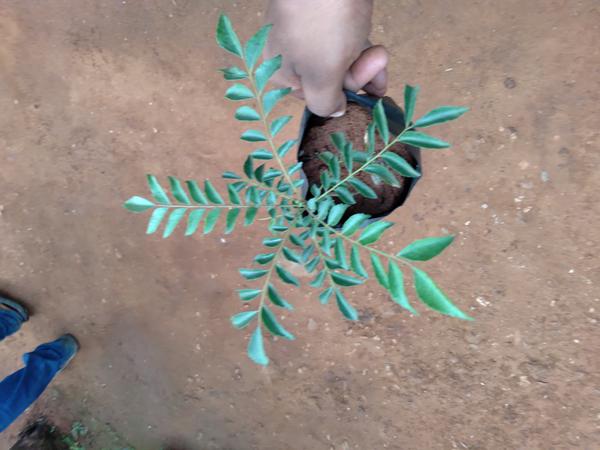
Plant: Curry_Leaf